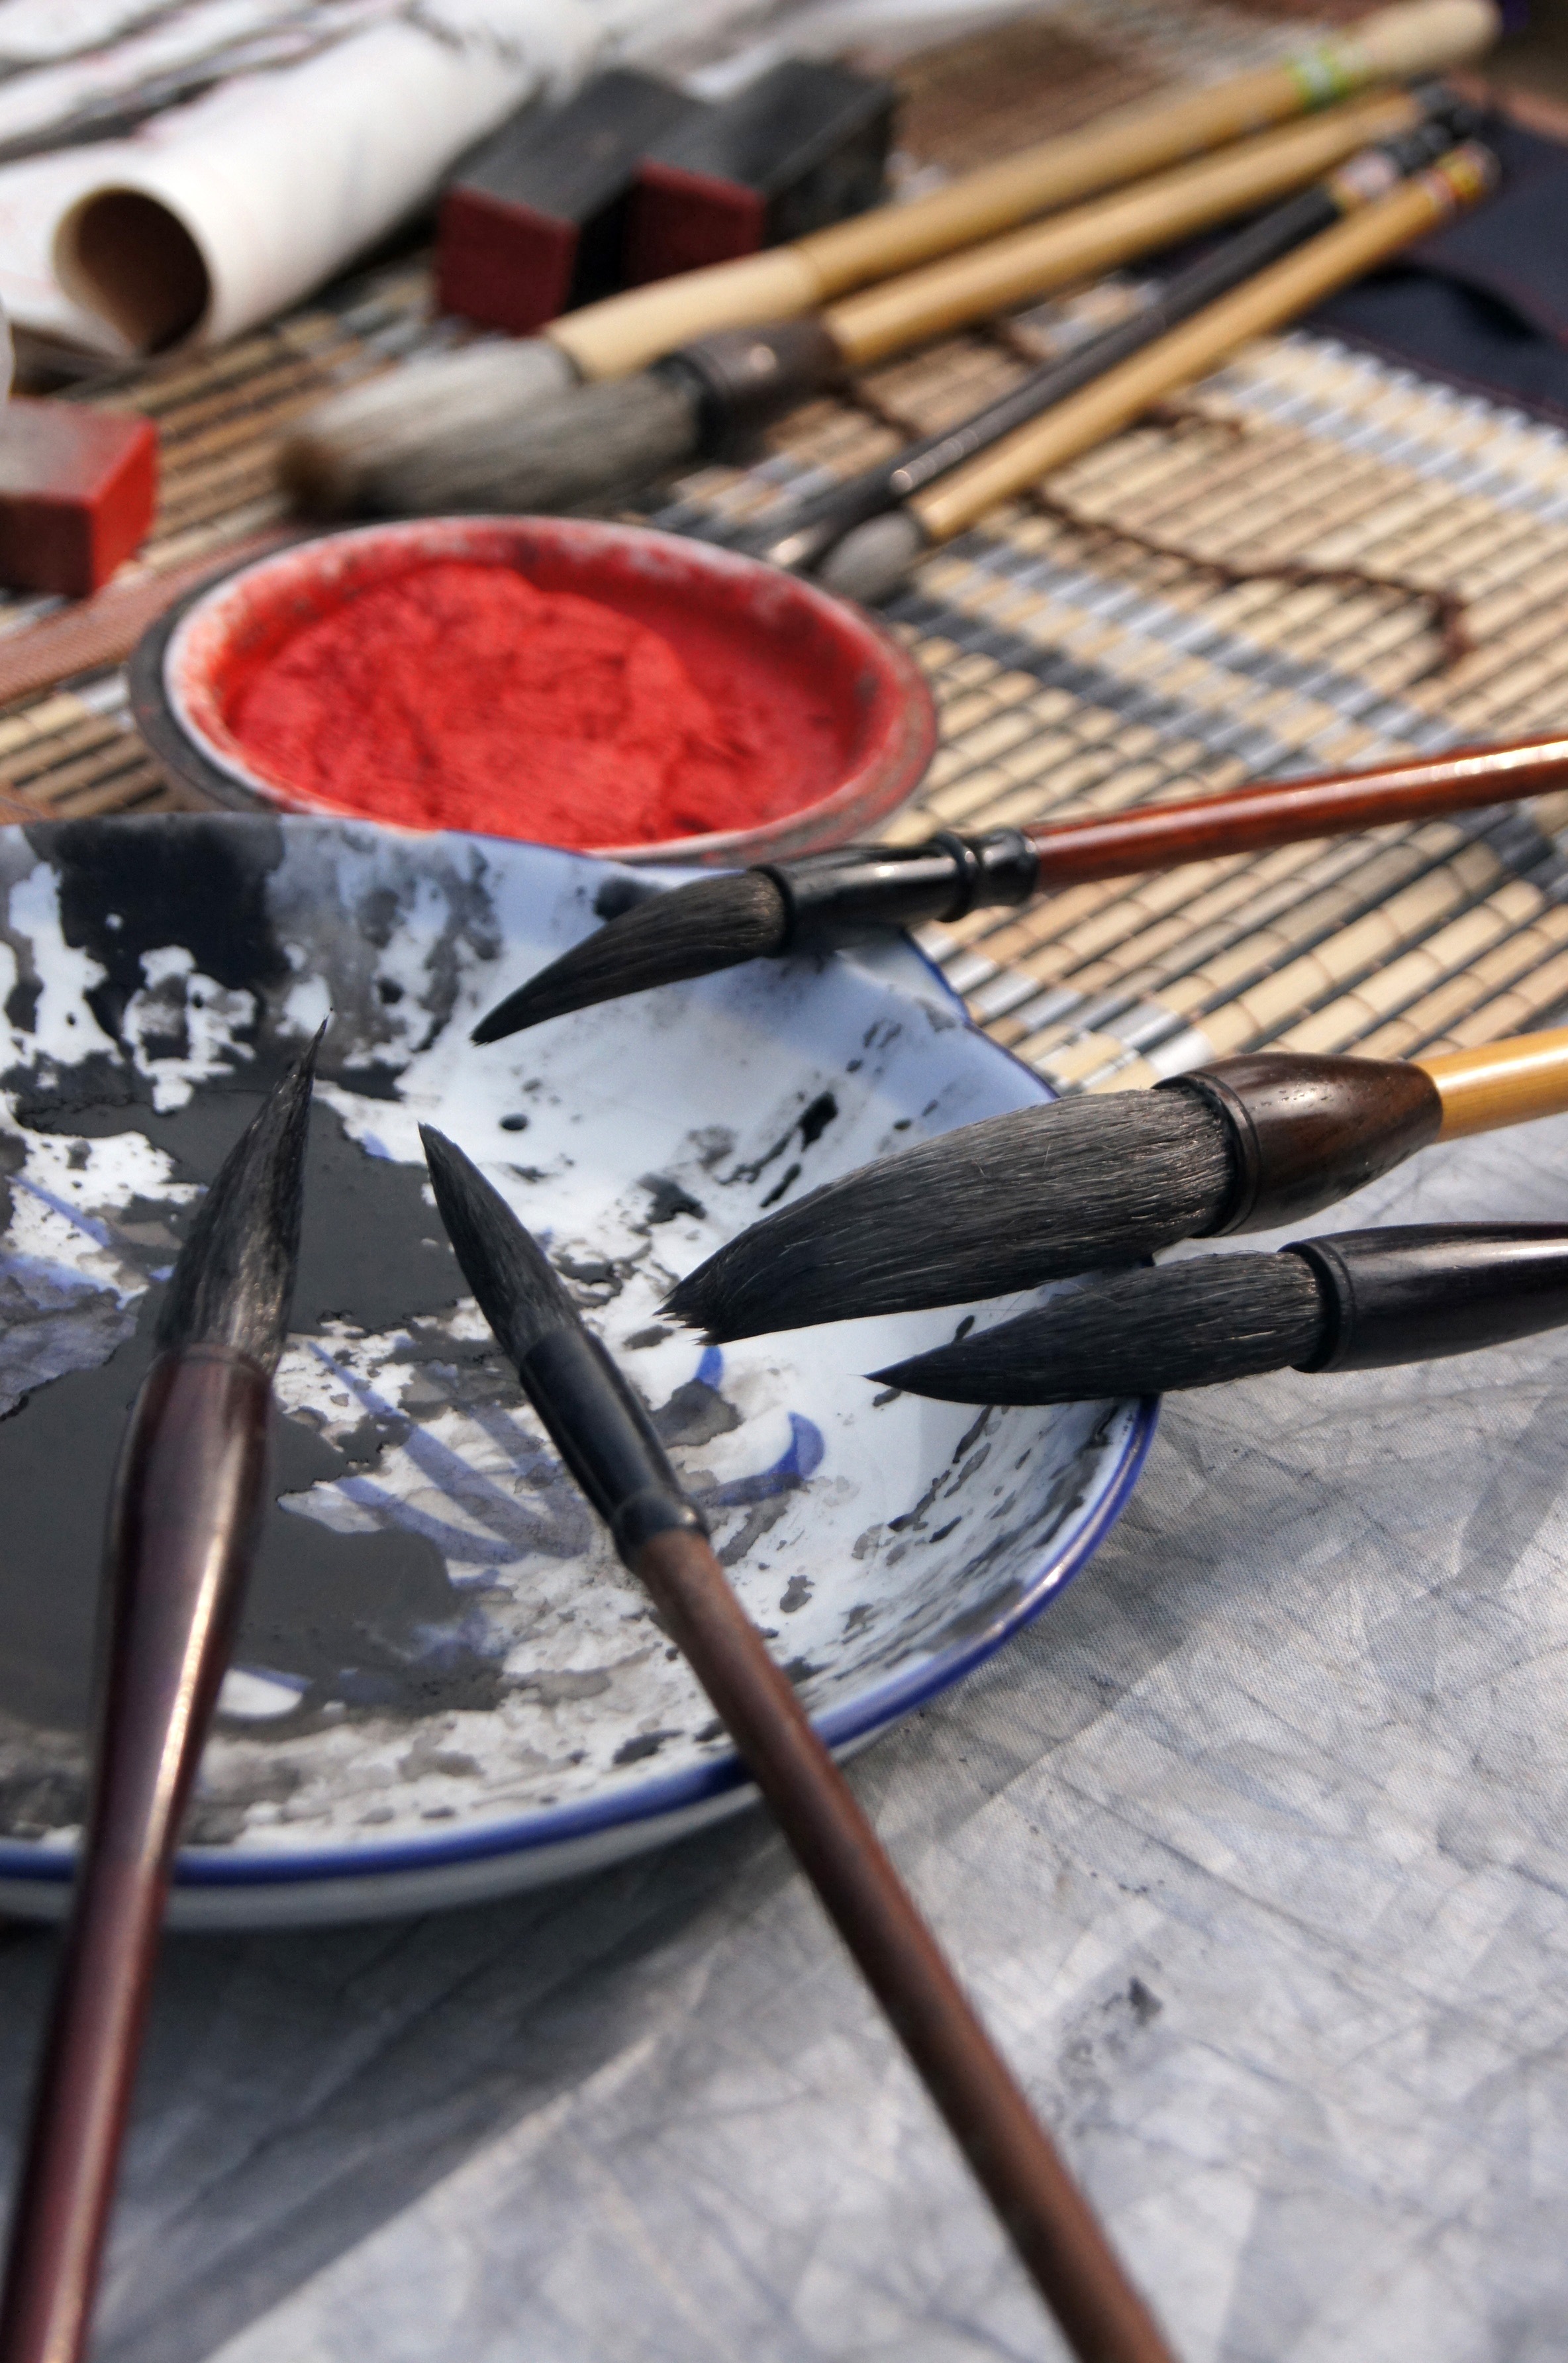
dish, food, culture, calligraphy, writing brush